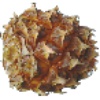
Label: Pineapple Mini 1